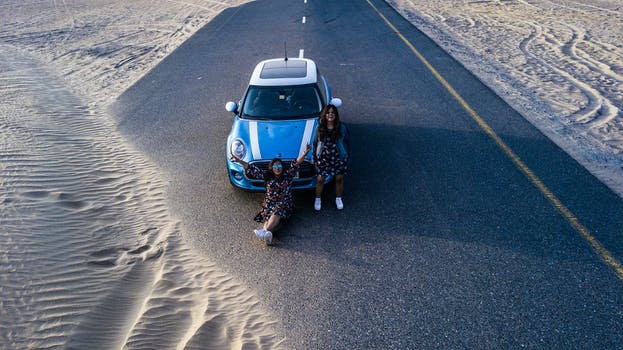
Label: No Watermark